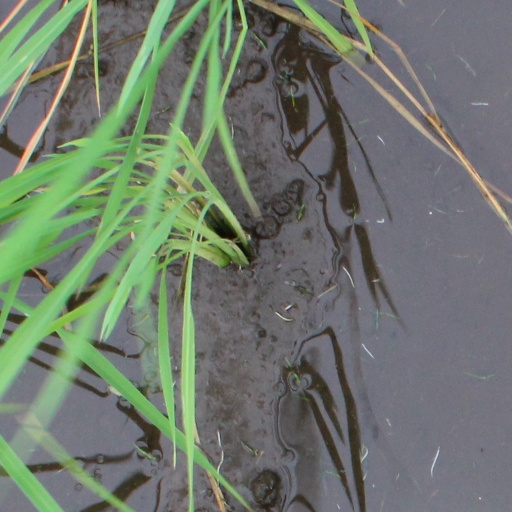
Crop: rice